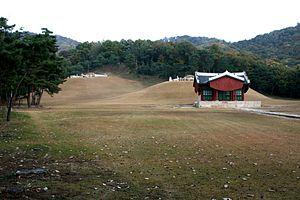
Cheoljong, hangeul : 철종, hanja : 哲宗, est le 25ᵉ roi de la dynastie Yi de Corée de 1849 à sa mort. Son nom de naissance est Yi Byeon. Il porta aussi le titre de prince Tosung.